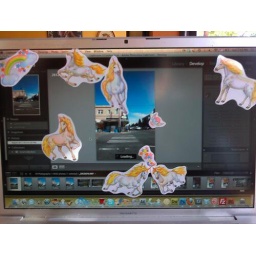
unicorns have the tendency to materialize on my computer screen when i edithaven coffee in portland, oregon